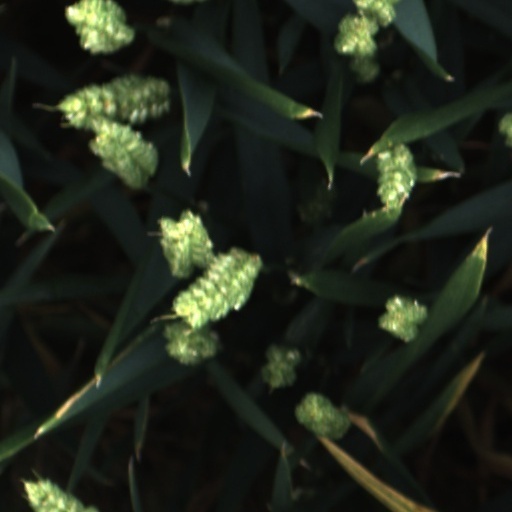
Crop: wheat